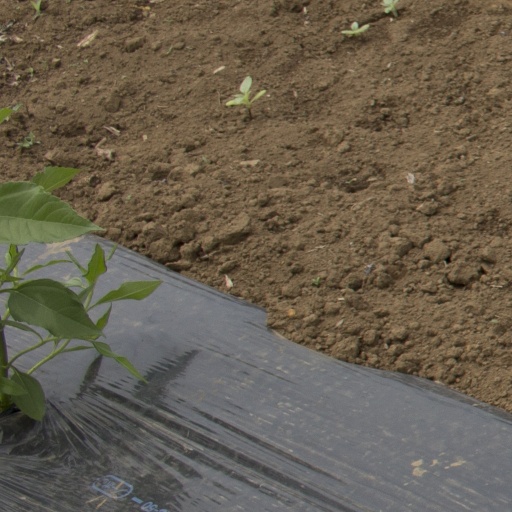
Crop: Jerusalem artichoke